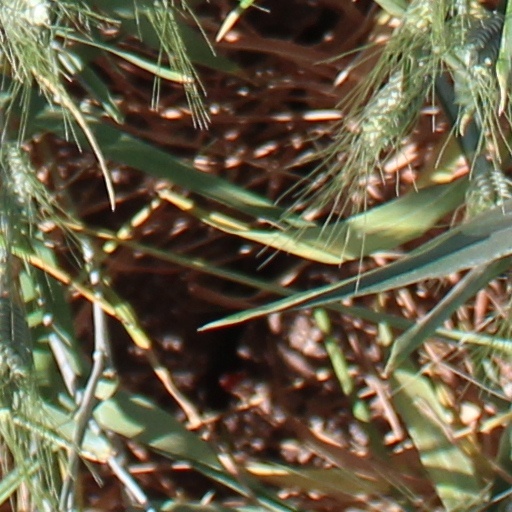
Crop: wheat